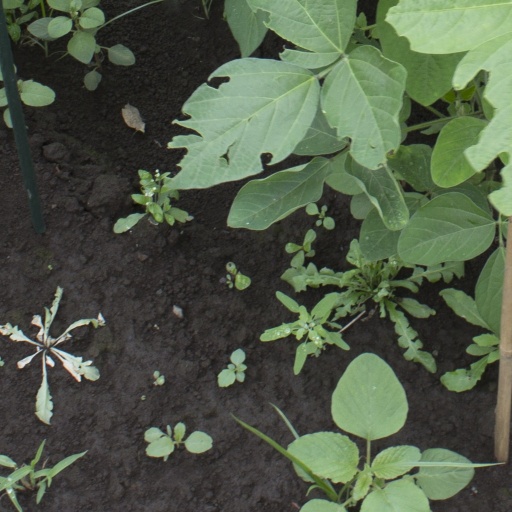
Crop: soybean